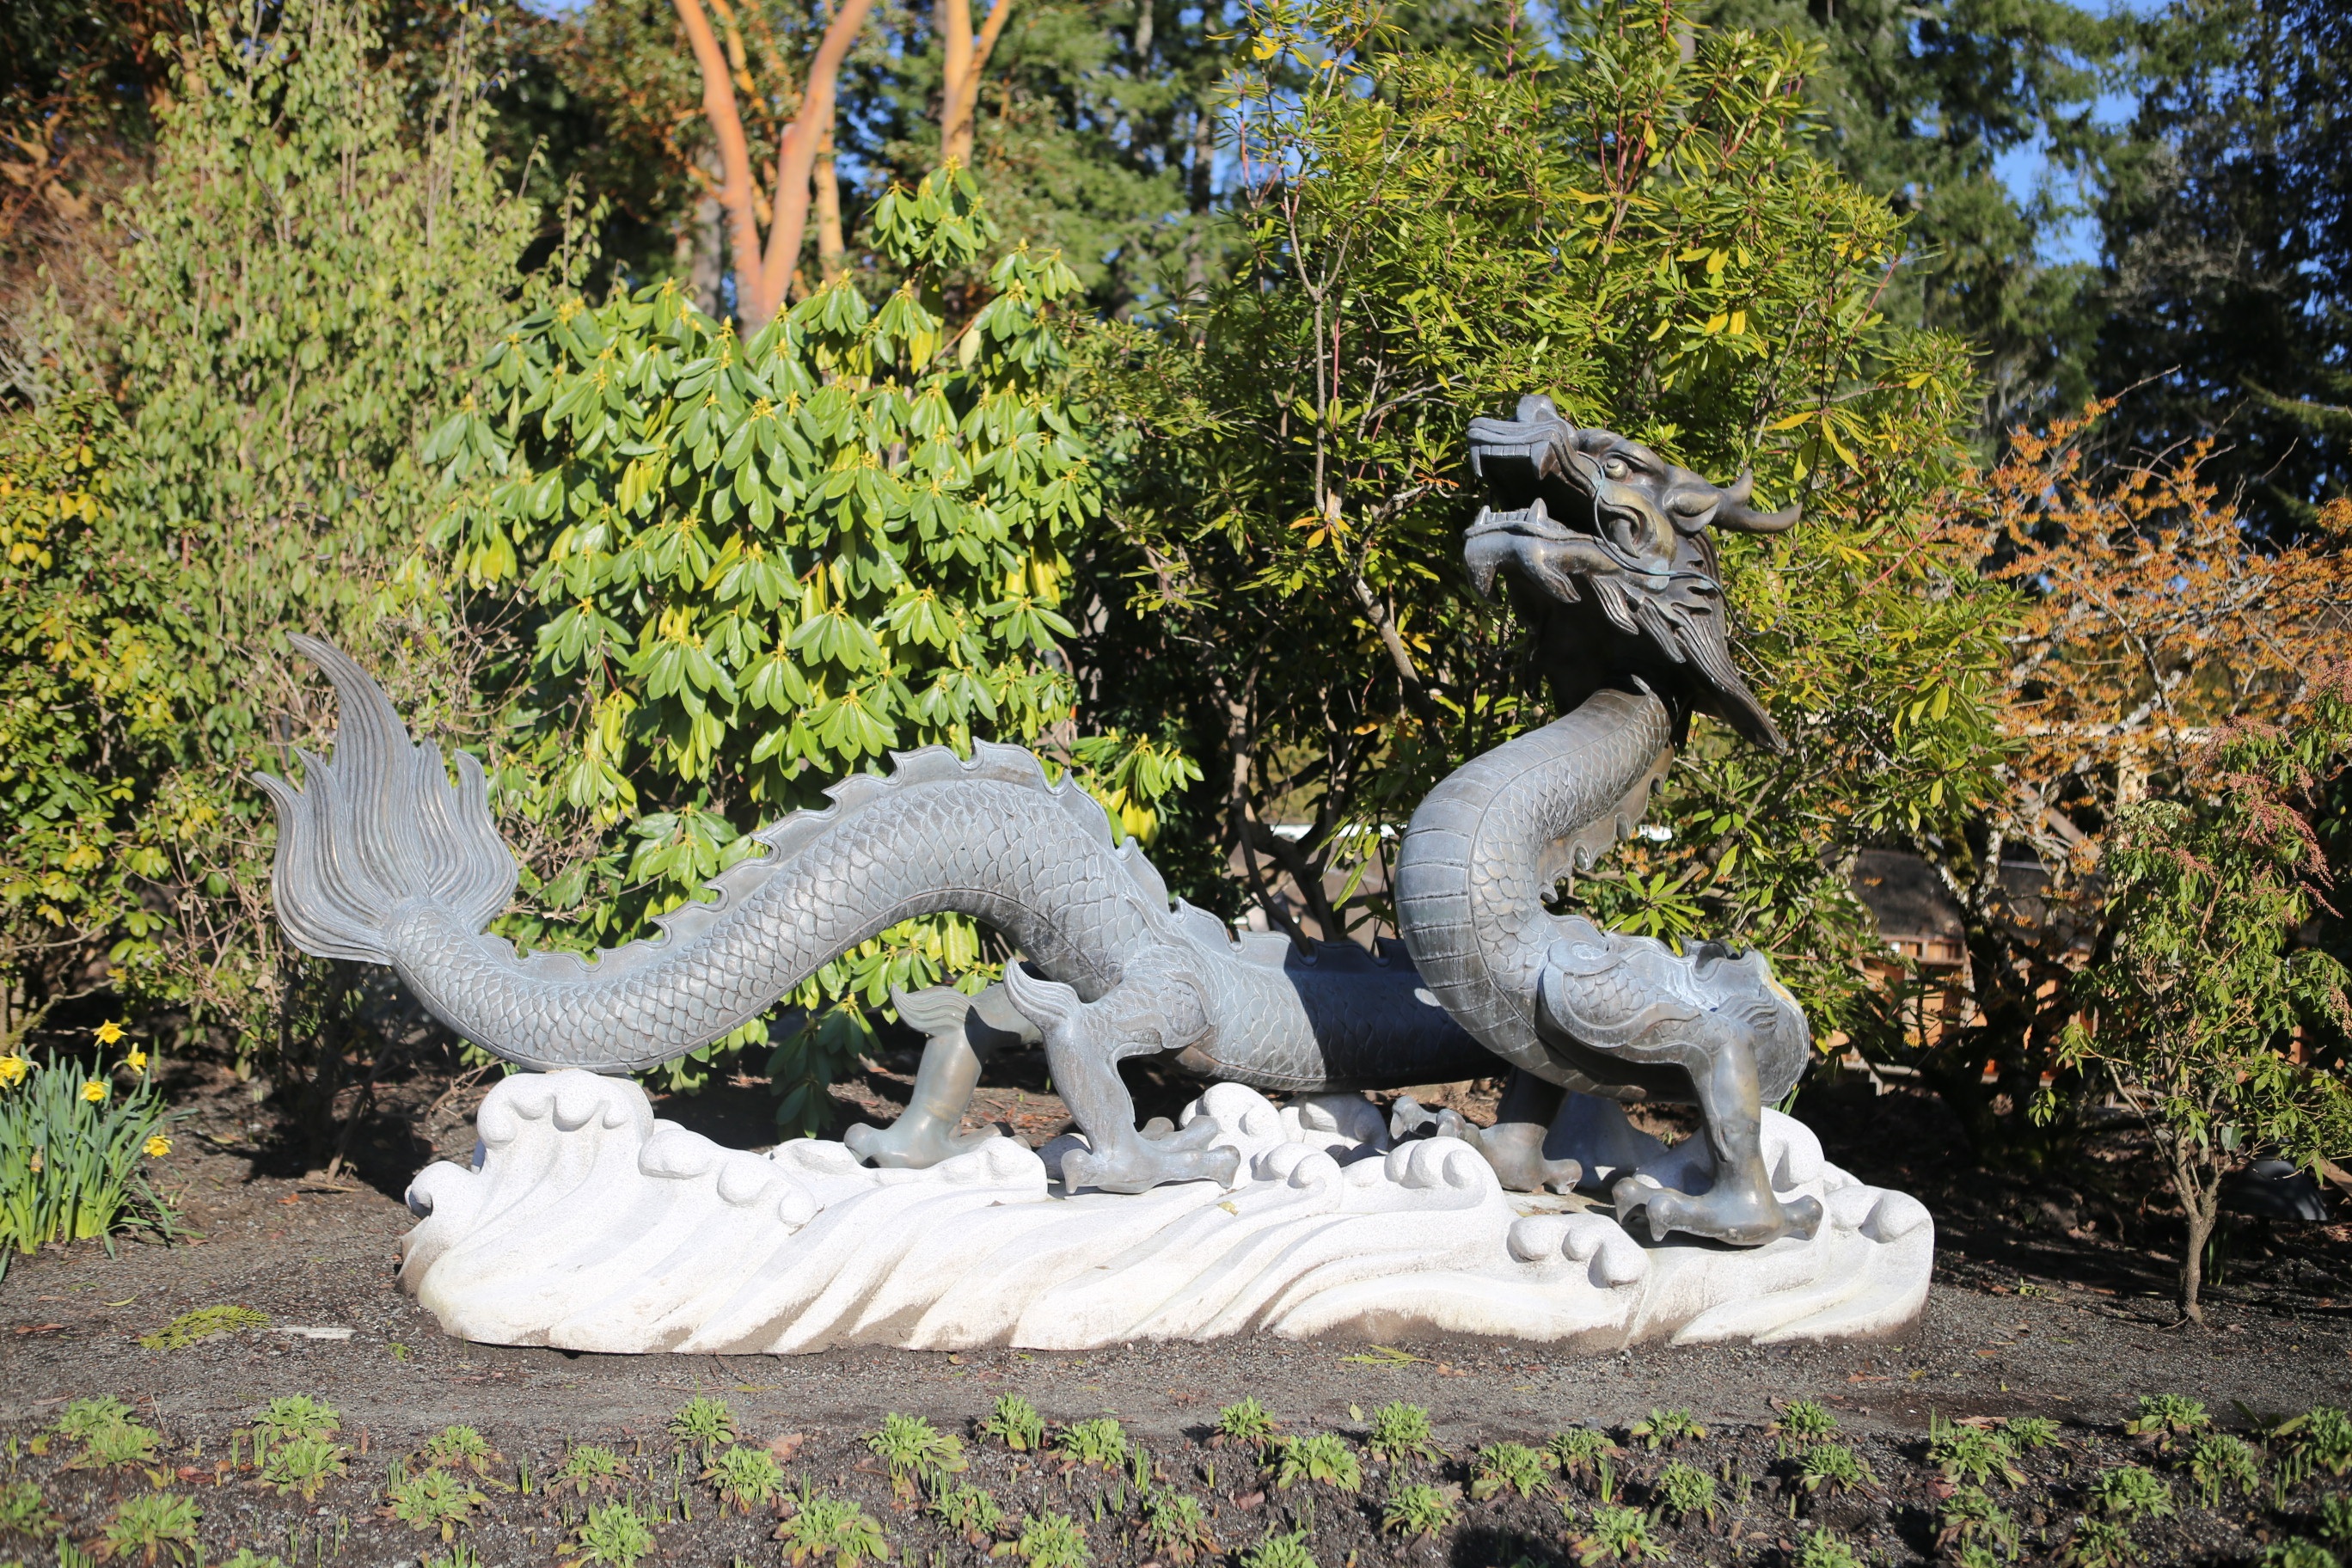
monument, statue, garden, sculpture, art, canada, water feature, victoria london, butchart gardens